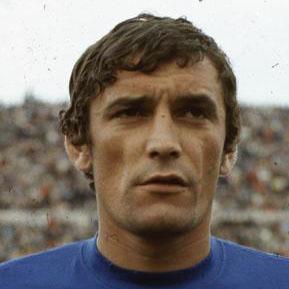
Age: 23